Waimangu Volcanic Rift Valley

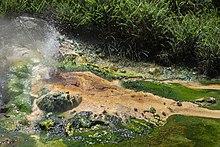
Bird's Nest Spring

The margins of Waimangu Stream from Frying Pan Lake to east of Inferno Crater are covered with delicate silica formations and colourful mineral deposits containing traces of arsenic, molybdenum, antimony, and tungsten, while the stream bed is home to blue-green algae and filamentous colonies of the photosynthetic bacterium Chloroflexus aurantiacus in a range of colours from bright green to orange. In the midst of this area is the picturesque Bird's Nest Terrace, a delicate silica terrace with the small volcano-shaped Bird's Nest Spring atop continuously erupting near boiling-hot water about high. The terrace is covered in blue-green algae, which cannot survive in the hot stream of water running down from the spring, providing a colourful contrast of green and orange.